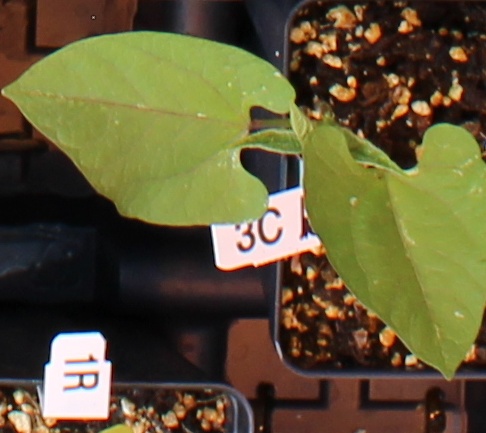
Label: Blackbean